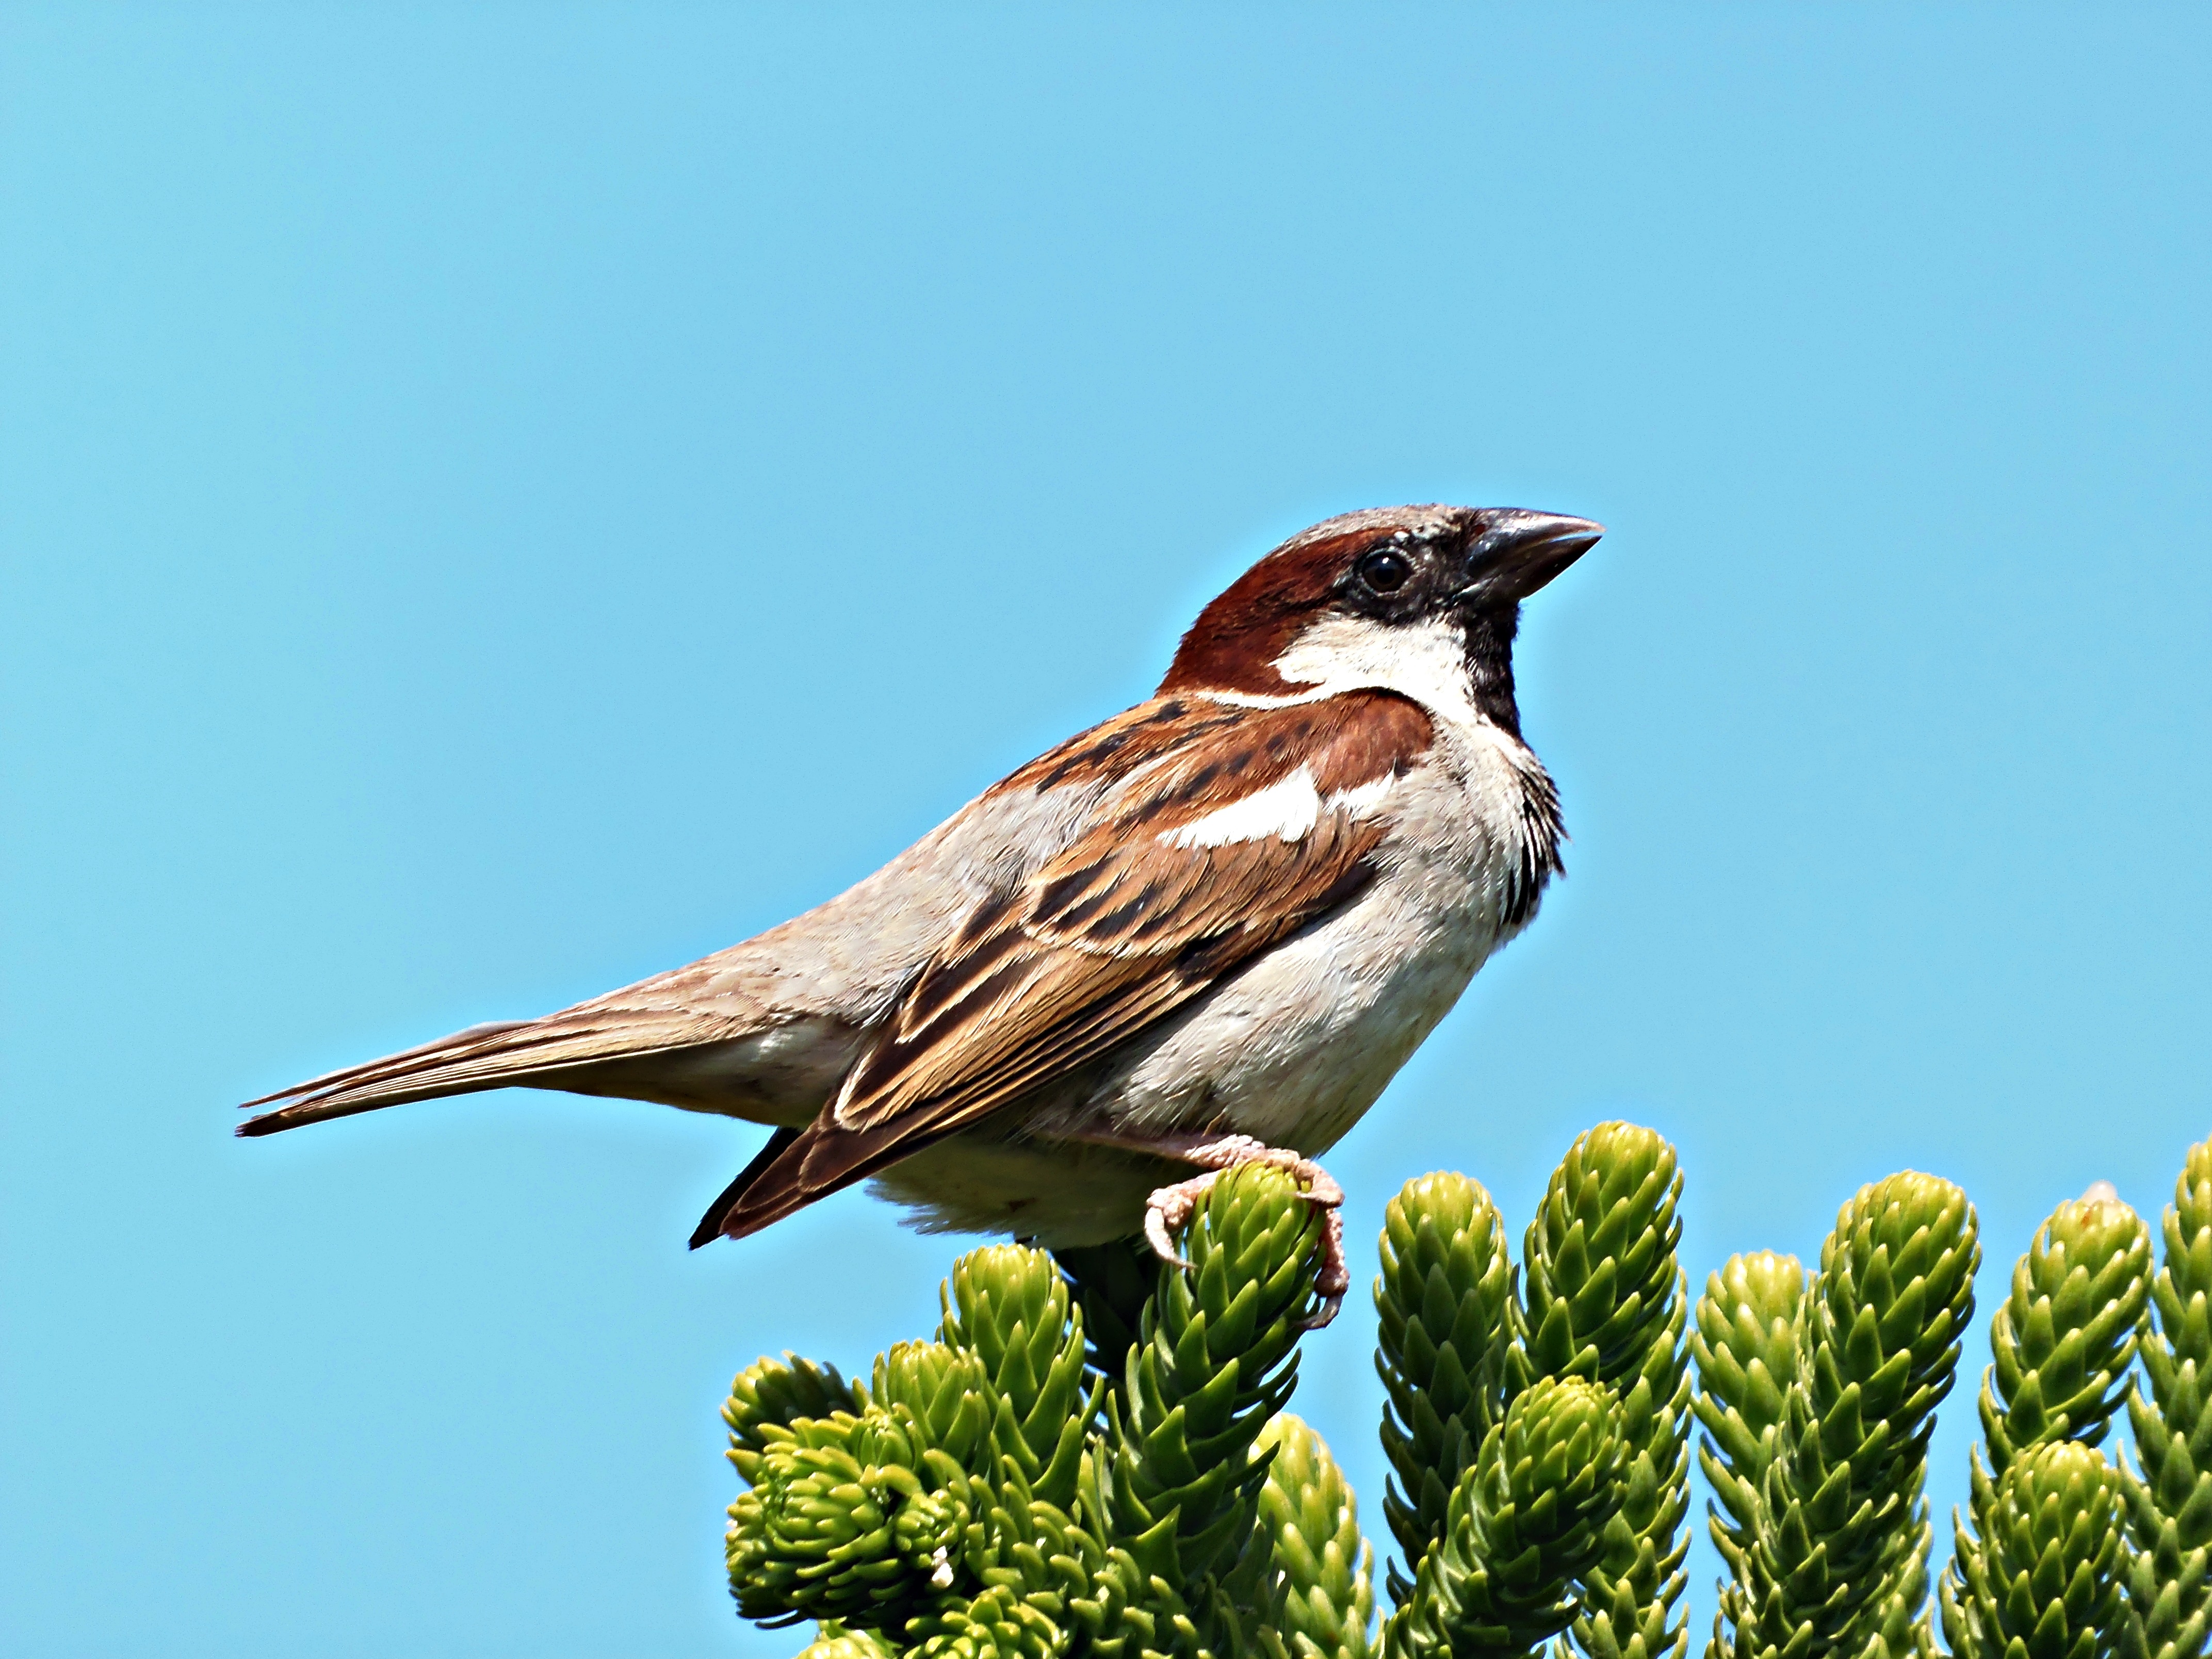
nature, branch, bird, wing, sky, field, fly, wildlife, mediterranean, beak, freedom, fauna, vertebrate, sparrow, finch, nest, little bird, lark, house sparrow, perching bird